Professional wargaming

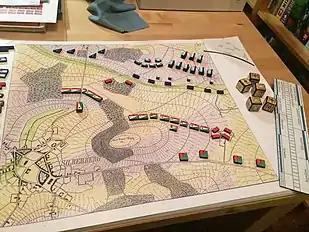
A reconstruction of the wargame developed in 1824 by Reisswitz

In 1824, a Prussian army officer named Georg von Reisswitz presented to the Prussian General Staff a wargame that he and his father had developed over the years. It was a highly realistic wargame designed strictly for use as a professional tool of training, and not for leisure. Instead of a chess-like grid, this game was played on accurate paper maps of the kind the Prussian army used. This allowed the game to model terrain naturally and simulate battles in real locations. The pieces could be moved across the map in a free-form manner, subject to terrain obstacles. The pieces, each of which represented some kind of army unit (an infantry battalion, a cavalry squadron, etc.), were little rectangular blocks made of lead. The pieces were painted either red or blue to indicate the faction it belonged to. The blue pieces were used to represent the Prussian army and red was used to represent some foreign enemy—since then it has been the convention in professional wargaming to use blue to represent the faction to which the players actually belong to. The game used dice to add a degree of randomness to combat. The scale of the map was 1:8000 and the pieces were made to the same proportions as the units they represented, such that each piece occupied the same relative space on the map as the corresponding unit did on the battlefield.